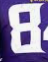
Number: 8